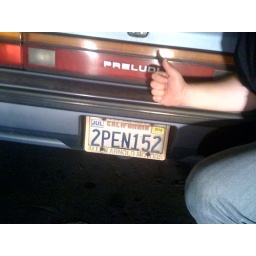
This not-so-subtle license plate was parked in front of my building last night. Nice work California!